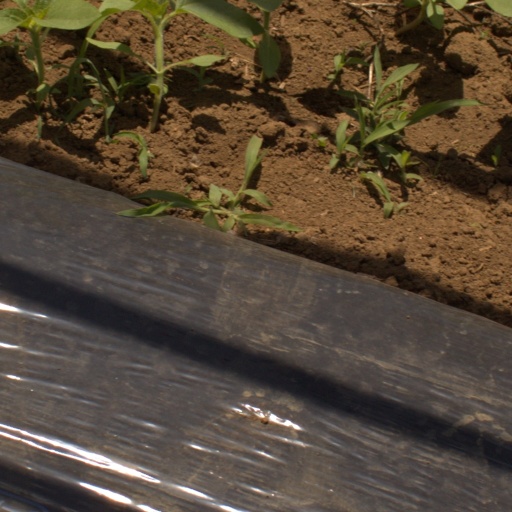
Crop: Jerusalem artichoke